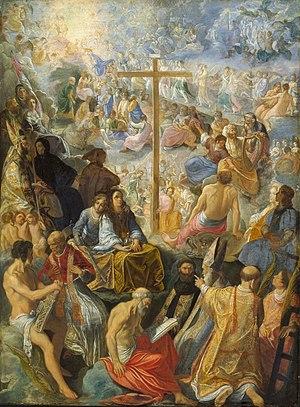
Adam Elsheimer, baptisé le 18 mars 1578 à Francfort-sur-le-Main et inhumé le 11 décembre 1610 à Rome, est un peintre allemand.